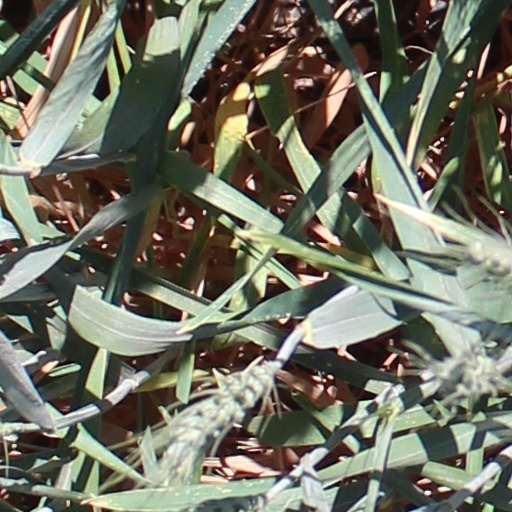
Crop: wheat